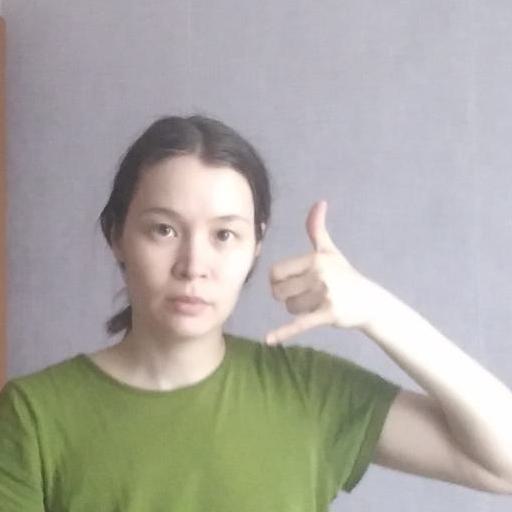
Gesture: call